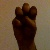
The image shows a hand gesture representing the letter 'E' in Indian Sign Language.